Romance of Darkness

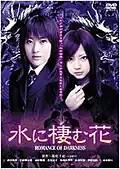
Cover of the Japanese DVD release

"Romance of Darkness" was adapted into a live-action feature film directed by Kenji Gotō and released in theaters in Japan on May 27, 2006. It starred Aki Maeda of "Battle Royale" fame as Rikka Nikaido, and Keiko Kitagawa of "Pretty Guardian Sailor Moon" and "" fame as Rikka Mizuchi. The film contains an original ending as the manga was still being serialized at the time. It was released on Region 2 DVD by Pony Canyon in Japan on September 20, 2006.